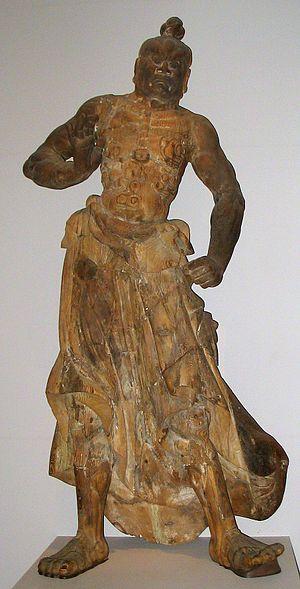
La Freer Gallery of Art est un musée d'art asiatique et proche-oriental, fondé en 1923, situé à Washington, aux États-Unis. Il a été fondé par le magnat de la locomotive, Charles Lang Freer, autodidacte passionné d'art oriental dont les affaires sont à Détroit. Un sénateur, Charles Moore, l'invite à transférer sa collection à Washington et à la montrer au public. Freer expose d'abord ses huit mille pièces de collection dans un bâtiment néoclassique construit de 1916 à 1921 par Charles Adams Platt. L'inauguration du musée a lieu le 9 mai 1923. Il a été restauré au tournant des années 1980 et 1990 et a rouvert en 1993. Environ dix-huit mille pièces de collection se sont ajoutées à la collection initiale du musée depuis la mort en 1919 de Charles Freer.